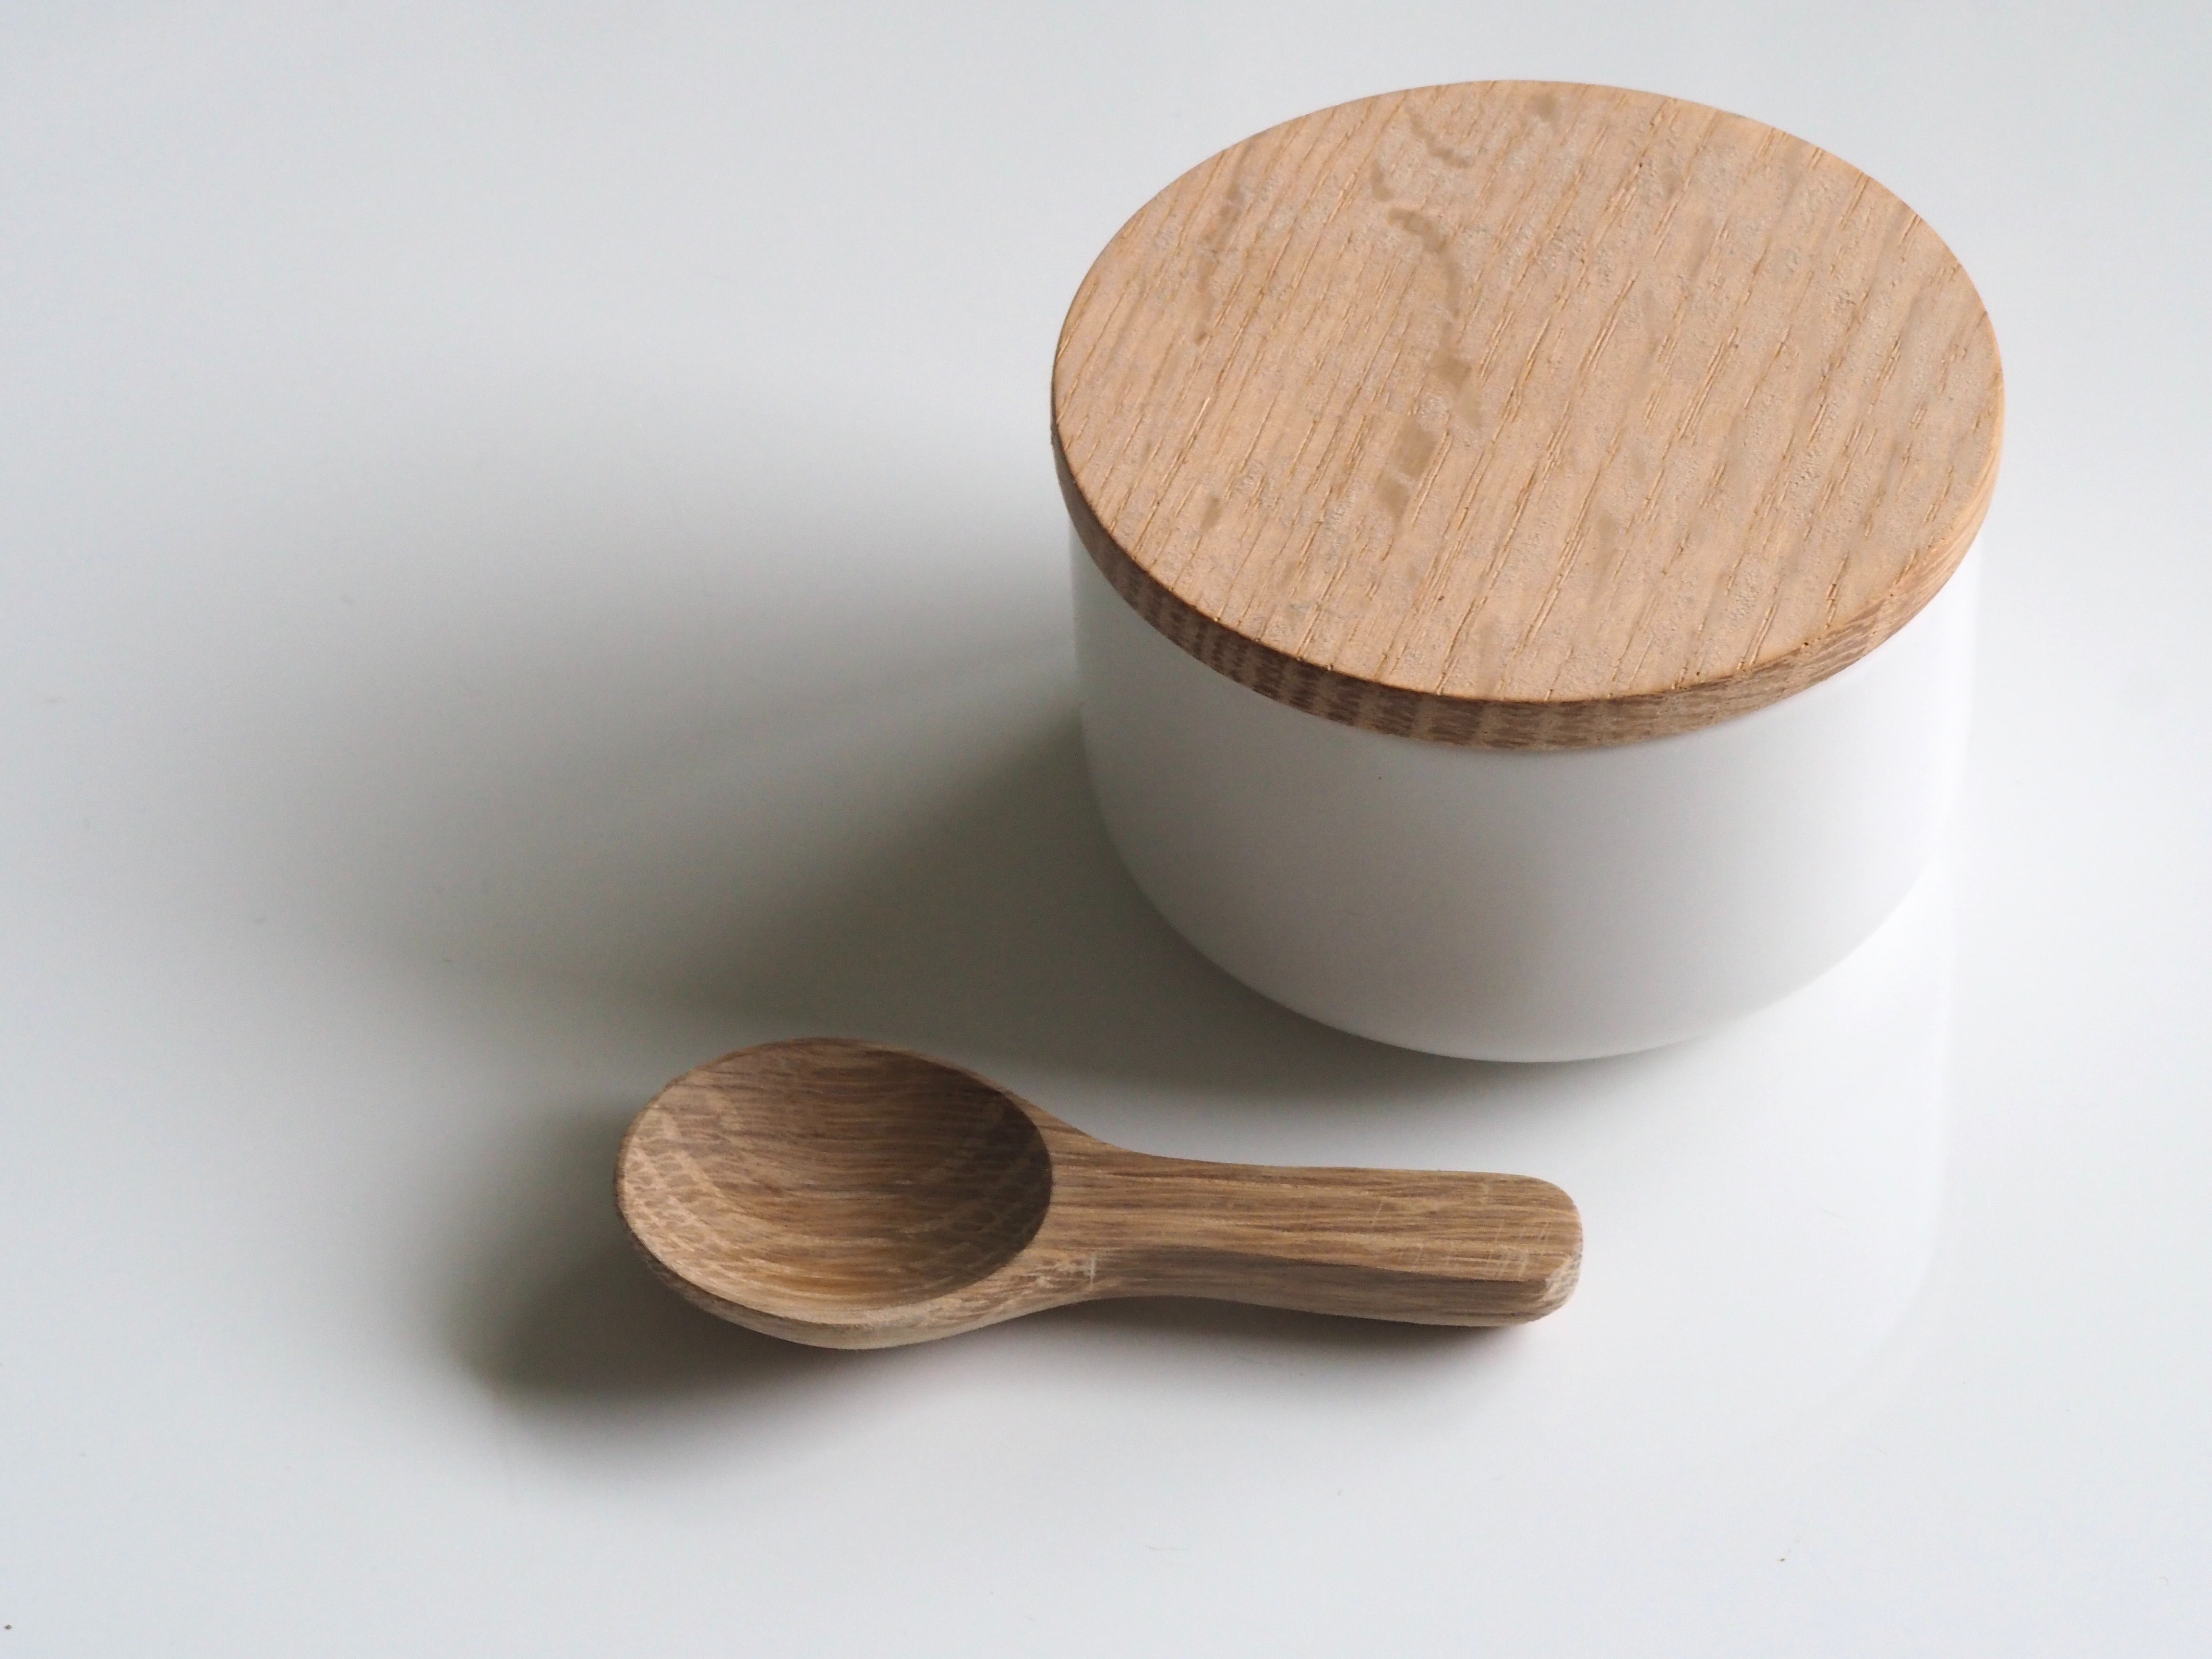
wooden spoon, wood, spoon, tableware, kitchen utensil, cutlery